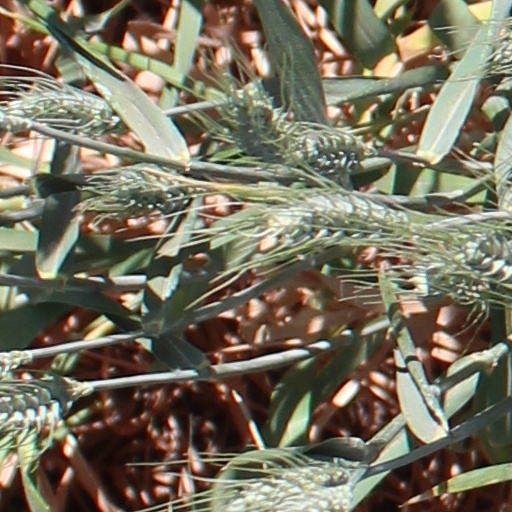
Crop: wheat